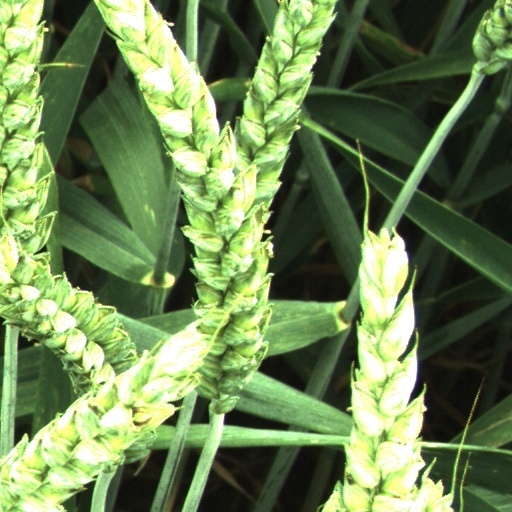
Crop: wheat